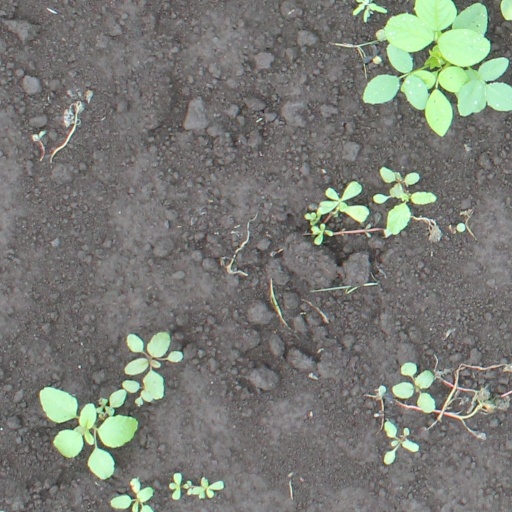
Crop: soybean